Binoy Mathew

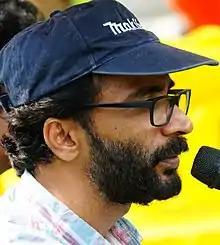
Binoy Mathew

Binoy Mathew (born 23 November 1972) is an Indian ad film maker. He has directed advertising commercials for various brands in India.